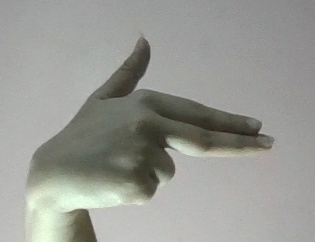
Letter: ghain